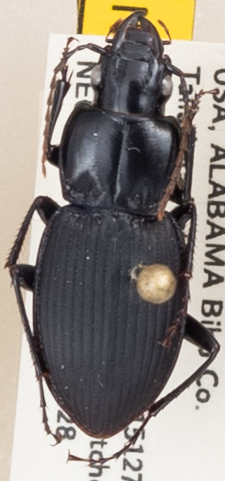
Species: Cyclotrachelus convivus
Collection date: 2021-09-28
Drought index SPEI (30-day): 0.784
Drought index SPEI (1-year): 1.28
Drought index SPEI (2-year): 2.09